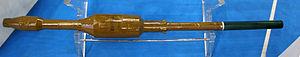
En mécanique un blindage est une paroi, destinée à protéger ce qui est derrière, ou une enveloppe, destinée à protéger ce qui se trouve à l'intérieur.